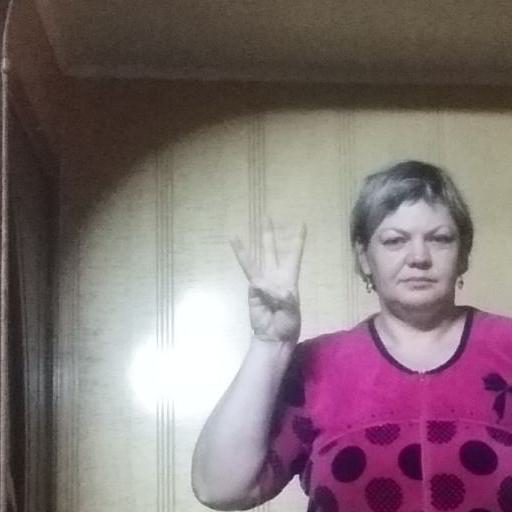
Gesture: three